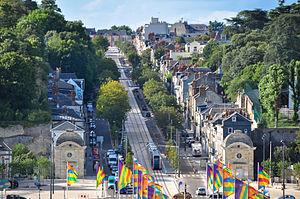
L’avenue de la Tranchée est une voie de la ville de Tours.
Tours est une ville de l'Ouest de la France, sur les rives de la Loire et du Cher, dans le département d'Indre-et-Loire, dont elle est le chef-lieu. La commune est le chef-lieu de la métropole Tours Val de Loire et constitutive, avec son intercommunalité, de l’une des 22 métropoles françaises officielles.
Saint-Symphorien est une ancienne commune d'Indre-et-Loire dont une partie est devenue un quartier de la ville de Tours en 1964. Situé dans le nord de la ville, le quartier compte près de 13 400 habitants en 2012 contre environ 11 400 lors de sa fusion avec la ville de Tours. Cette intégration s'inscrit dans une volonté de la commune de s'étendre afin de loger une population grandissante. Elle permet ensuite la création par la ville de Tours du quartier Europe, limitrophe au nord. Le quartier Saint-Symphorien est également encastré entre le quartier Paul-Bert au sud, le quartier Sainte-Radegonde à l'est et la commune de Saint-Cyr-sur-Loire à l'ouest.